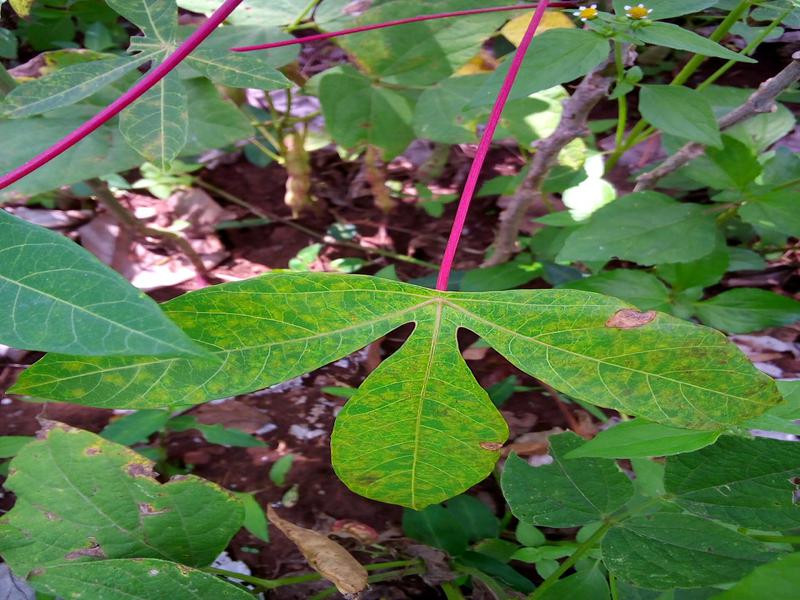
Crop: cassava
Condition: brown_streak_disease